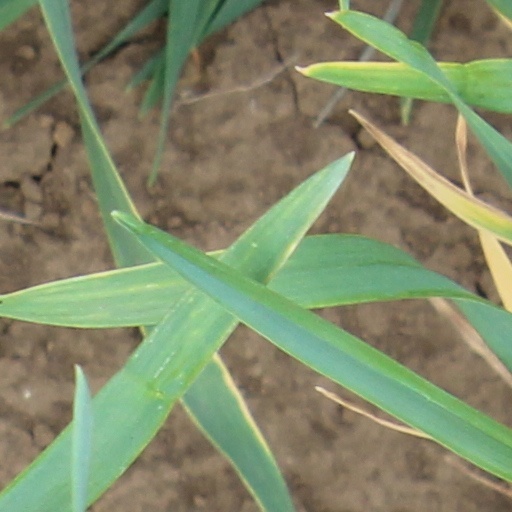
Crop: wheat